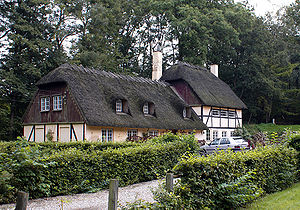
Vintre Møller
Tidligere møllegård og øverste vandmølle fra det lille industrikompleks i Vintre Møller. Den høje bygning i baggrunden udgjorde tidligere den centrale møllebygning, men er nu privat beboelse
Vintre Møller - Tidligere møllegård og øverste vandmølle (nu privat beboelse) i mindre industrikompleks baseret på vandmøller omkring Møllebækken vest for Kirke Sonnerup (Lejre Kommune), Danmark
Vintre Møller er en bebyggelse på Midtsjælland, vest for landsbyen Kirke Sonnerup i Lejre Kommune, omkring 8 km sydøst for Holbæk og 15 km vest for Roskilde.